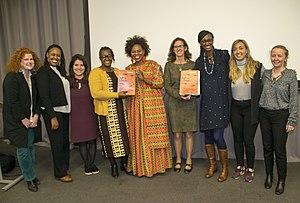
Naana Otoo-Oyortey est une militante sociale ghanéenne, directrice exécutive de la Fondation pour la santé, la recherche et le développement des femmes.